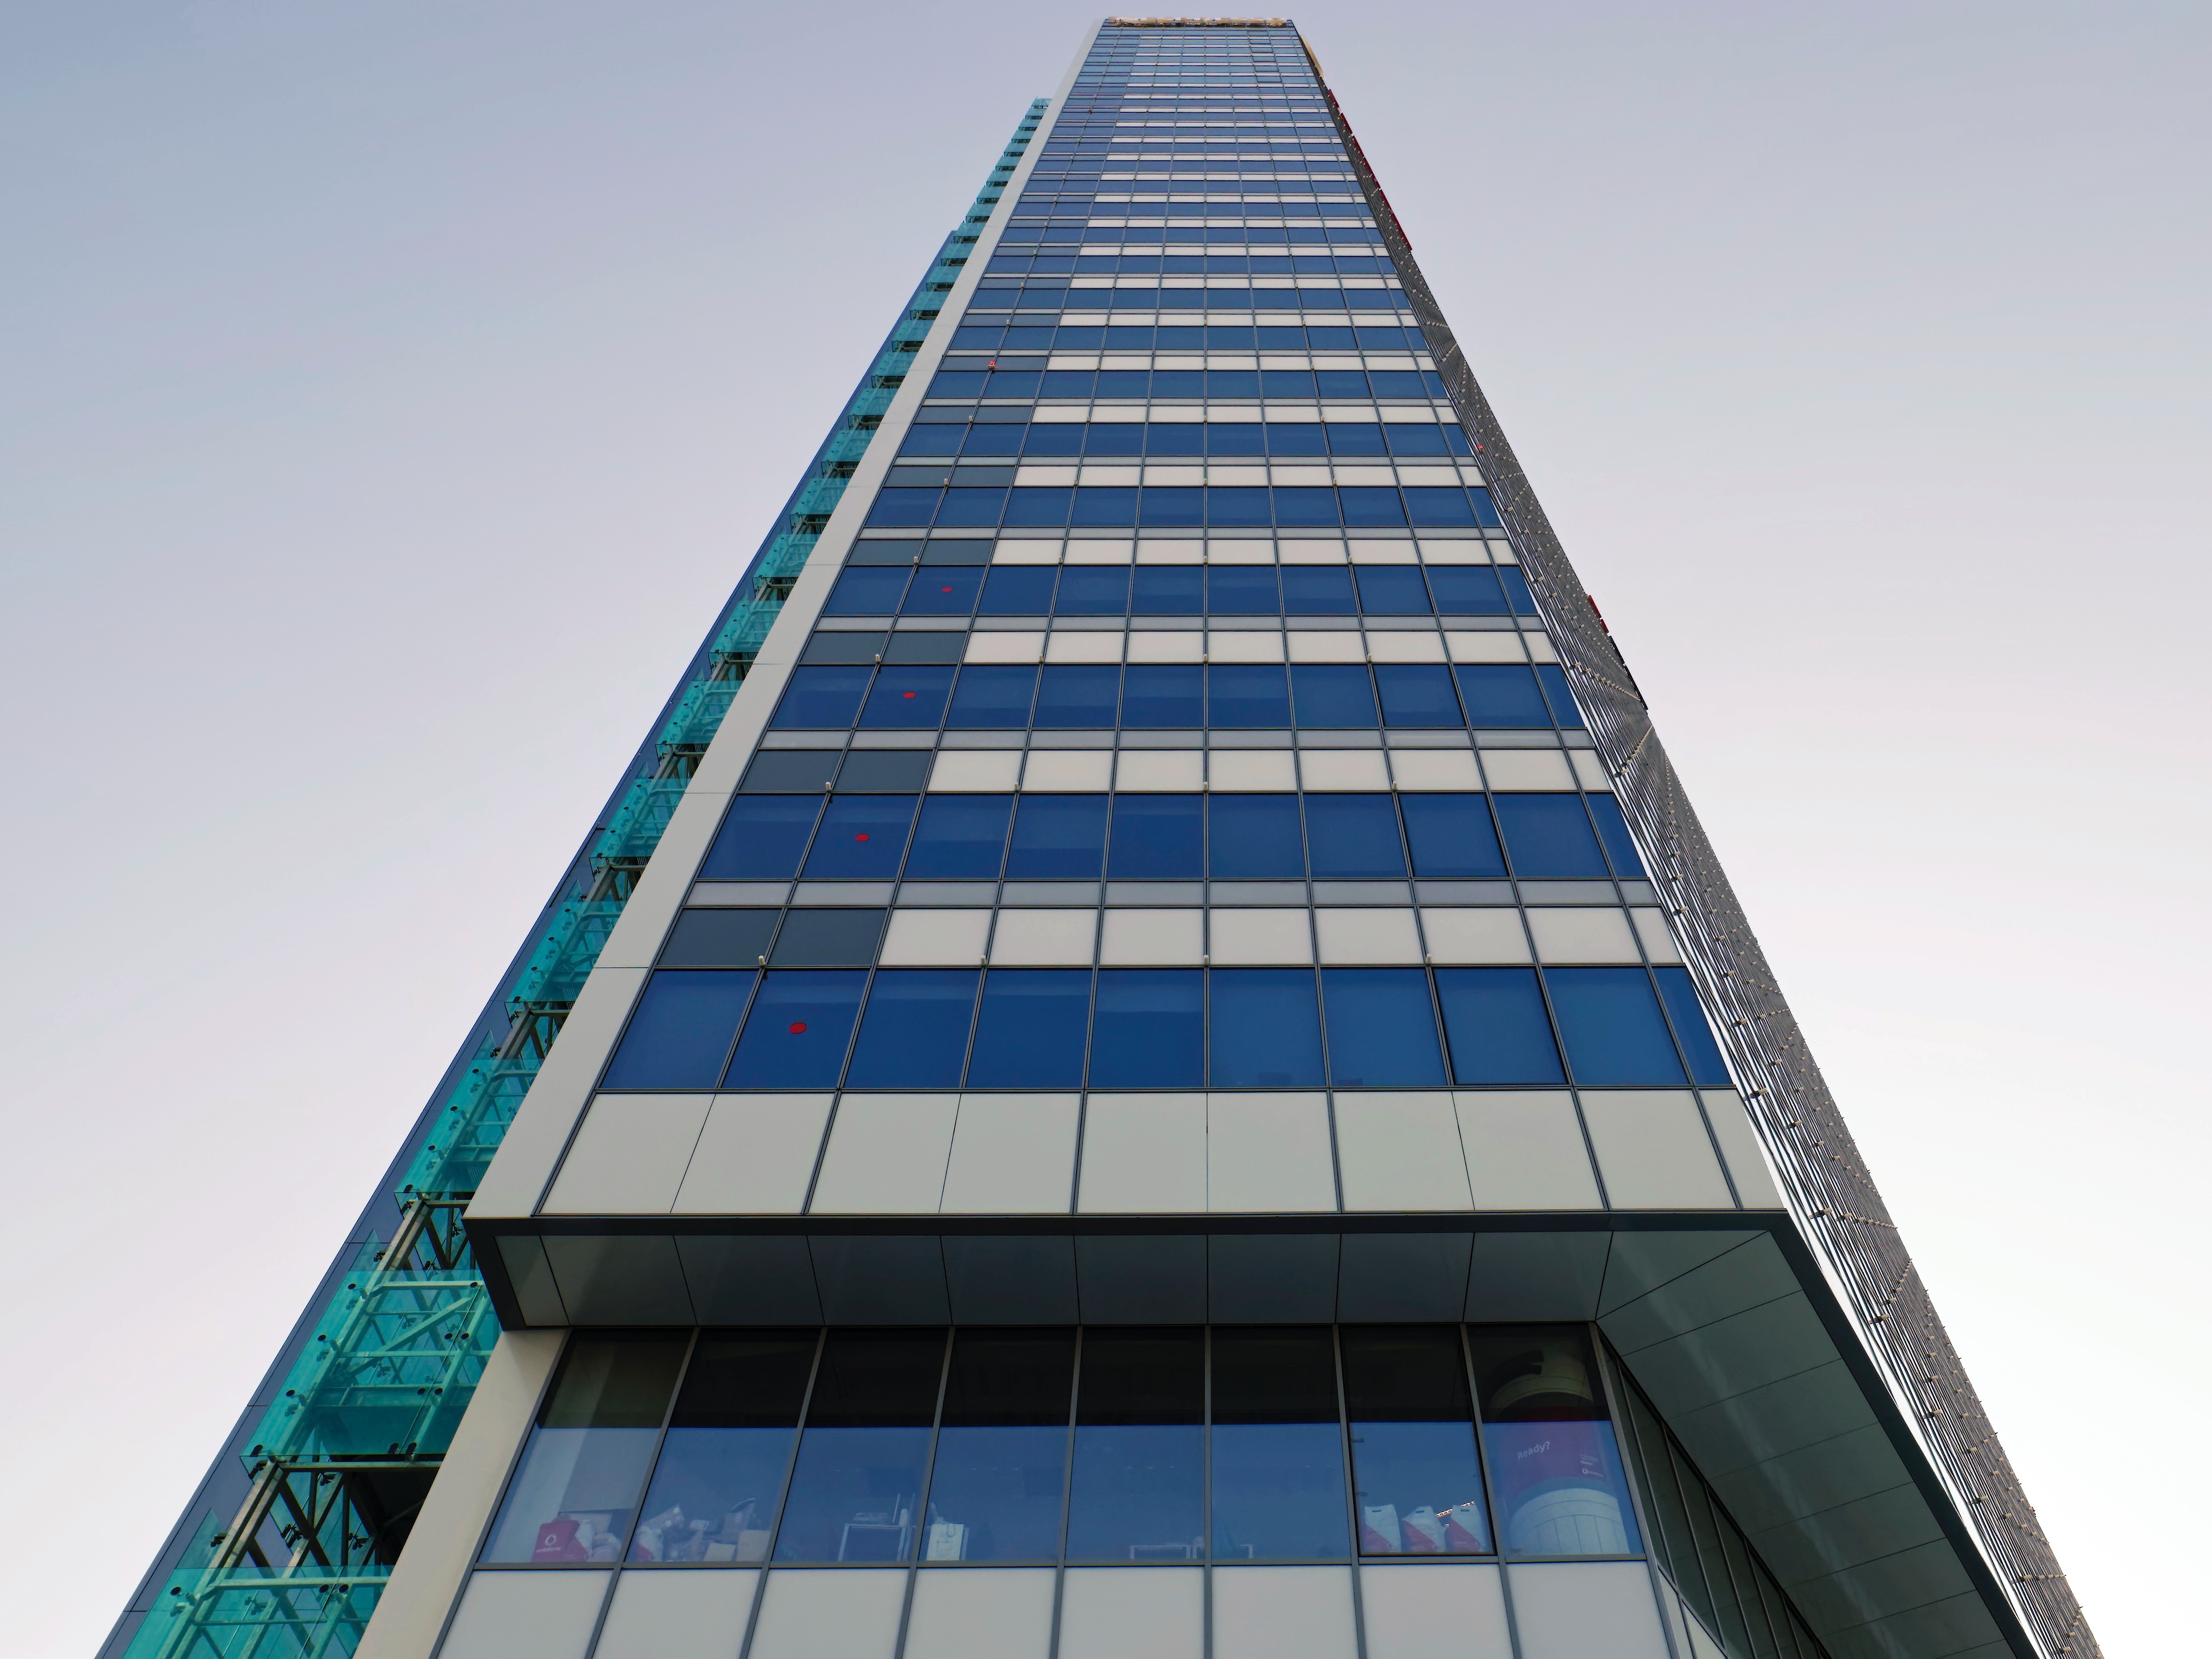
blue, skyscraper, architecture, tower block, daytime, urban area, building, metropolitan area, sky, commercial building, landmark, line, condominium, tower, facade, city, symmetry, corporate headquarters, metropolis, glass, mixed use, real estate, apartment, daylighting, headquarters, window, brutalist architecture, house, urban design, rectangle